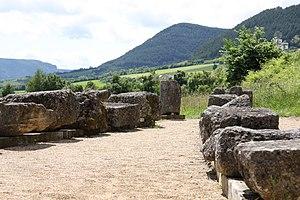
Vestiges du mausolée gallo-romain de Lanuéjols en Lozère (France)
Le mausolée de Lanuéjols est situé sur la commune de Lanuéjols, dans le département français de la Lozère.